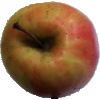
Label: apple_pink_lady